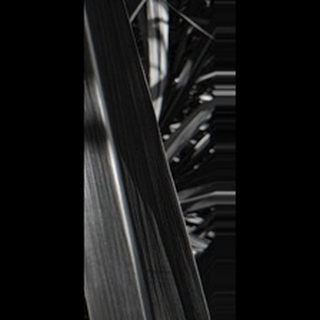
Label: healthy_sugarcane